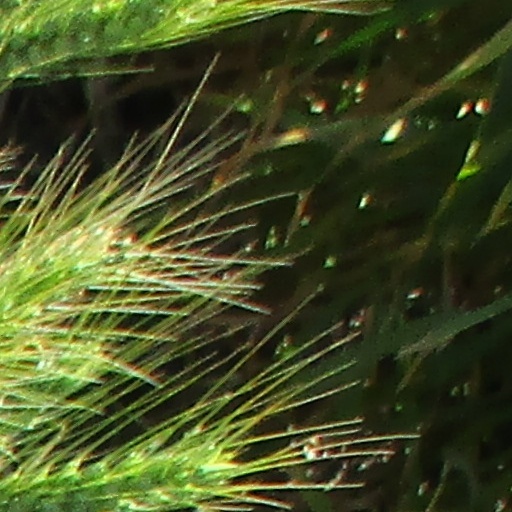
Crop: wheat